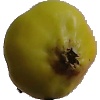
Label: Apple Red Yellow 2